Wireless device radiation and health

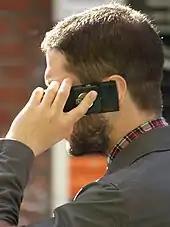
A man speaking on a mobile telephone

The antennas contained in mobile phones, including smartphones, emit radiofrequency (RF) radiation (non-ionizing "radio waves" such as microwaves); the parts of the head or body nearest to the antenna can absorb this energy and convert it to heat or to synchronised molecular vibrations (the term 'heat', properly applies only to disordered molecular motion). Since at least the 1990s, scientists have researched whether the now-ubiquitous radiation associated with mobile phone antennas or cell phone towers is affecting human health. Mobile phone networks use various bands of RF radiation, some of which overlap with the microwave range. Other digital wireless systems, such as data communication networks, produce similar radiation.